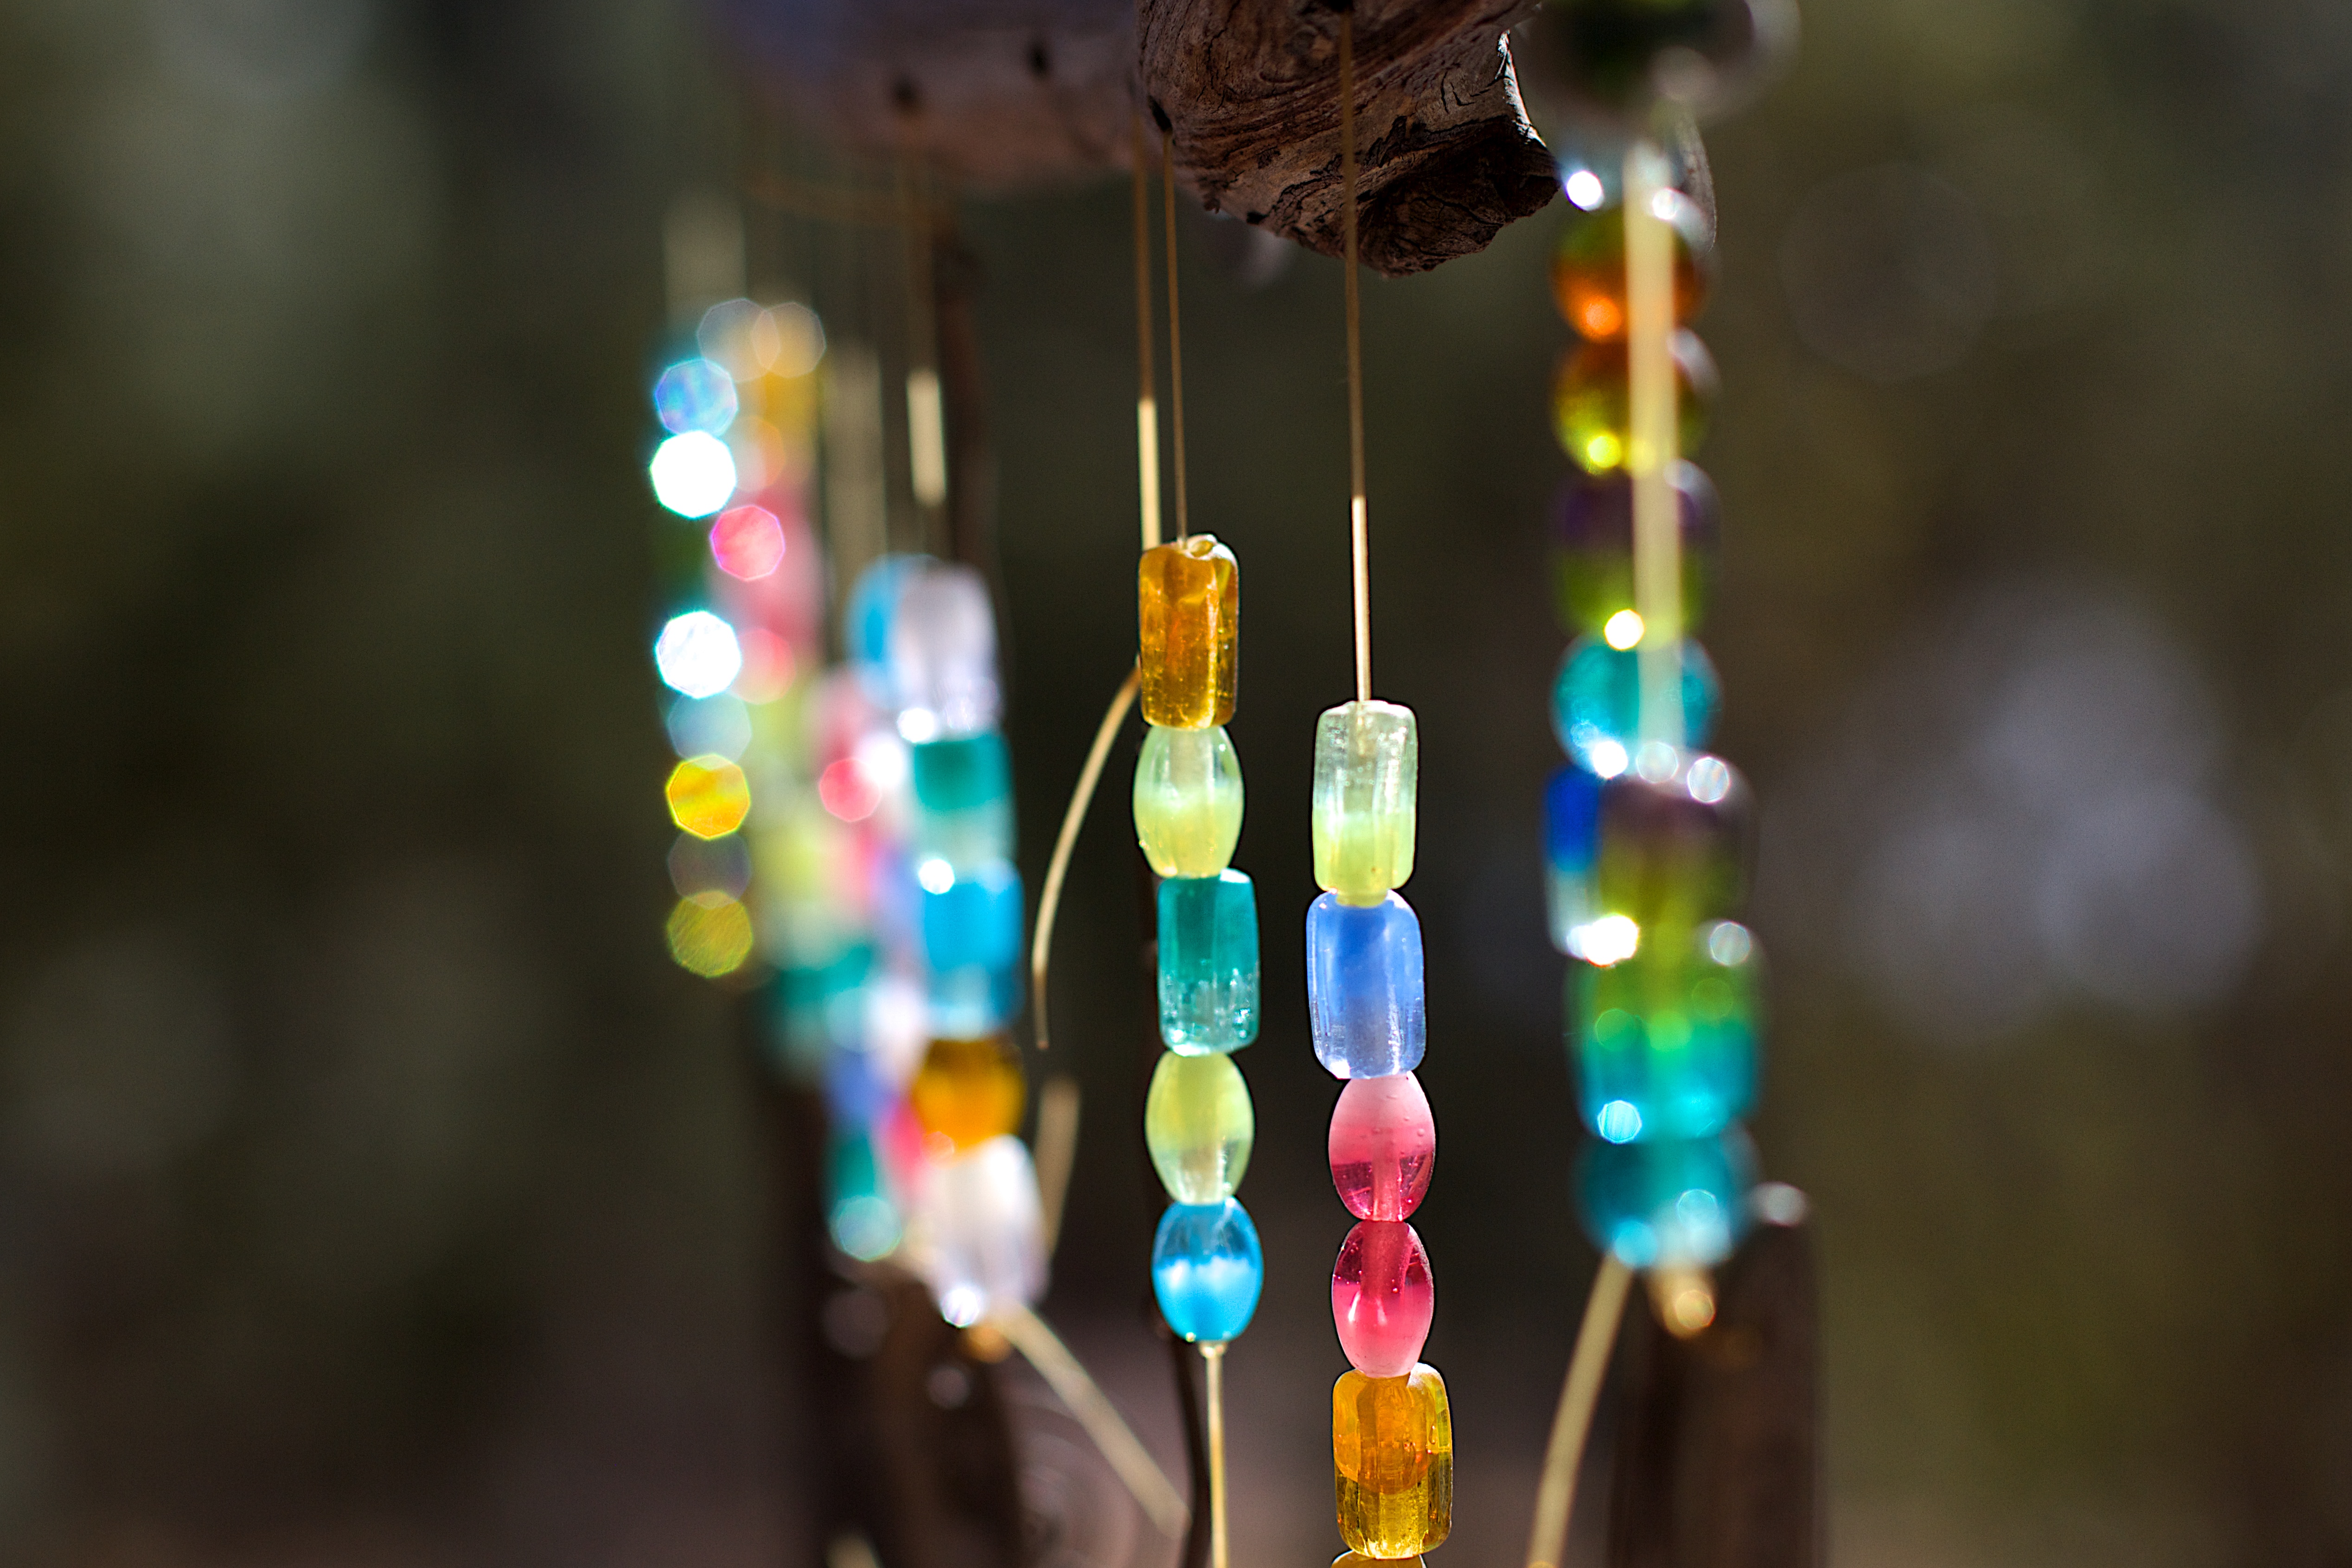
branch, light, bokeh, flower, color, blue, yellow, lighting, christmas decoration, macro photography